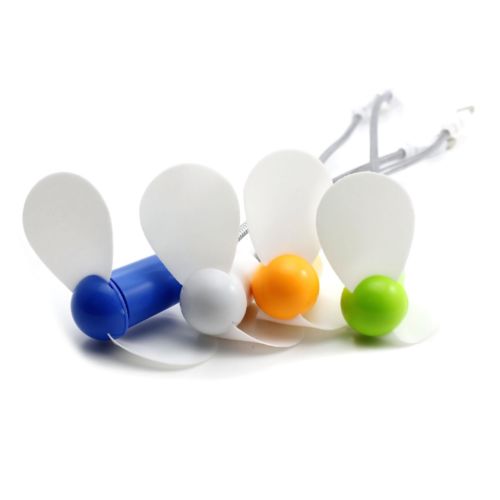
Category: fan